Ester Naomi Perquin

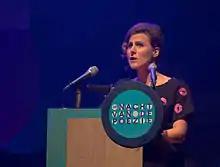
Ester Naomi Perquin at the 2015

Ester Naomi Perquin was born in 1980 in Utrecht and grew up in Zierikzee.